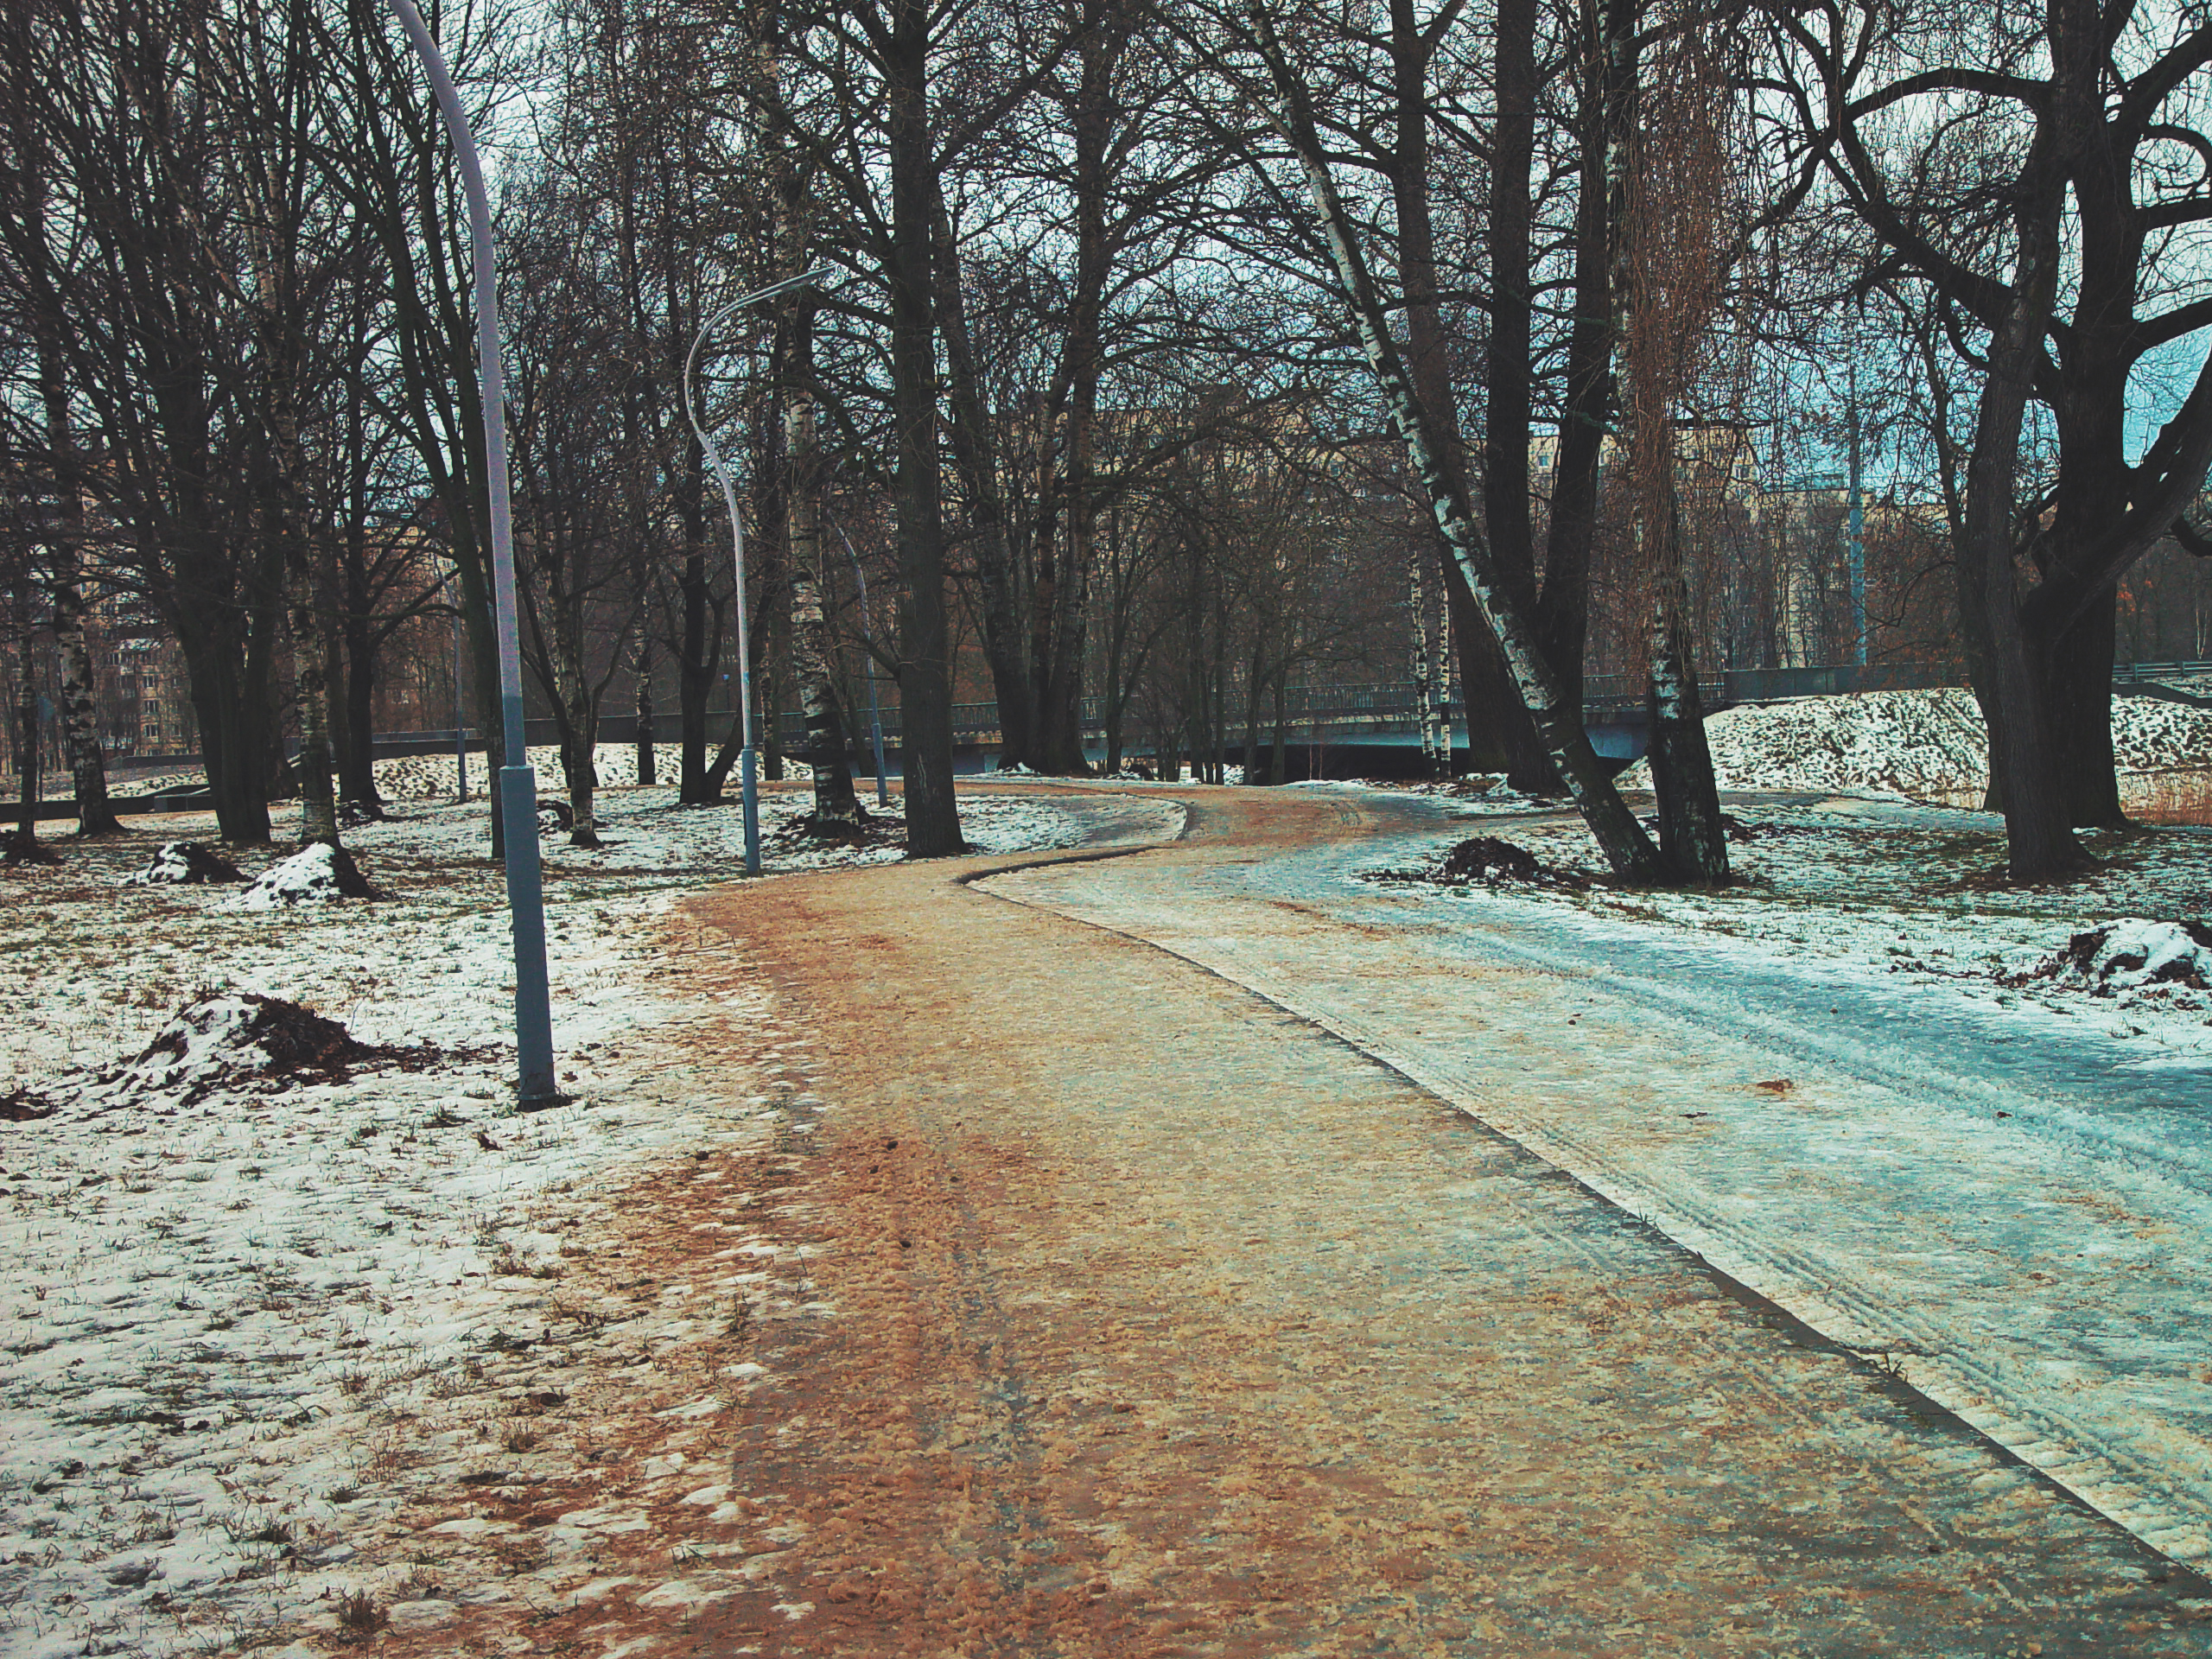
image, branch, tree, winter, deciduous, trunk, Tints and shades, snow, twig, grove, woodland, freezing, shadow, path